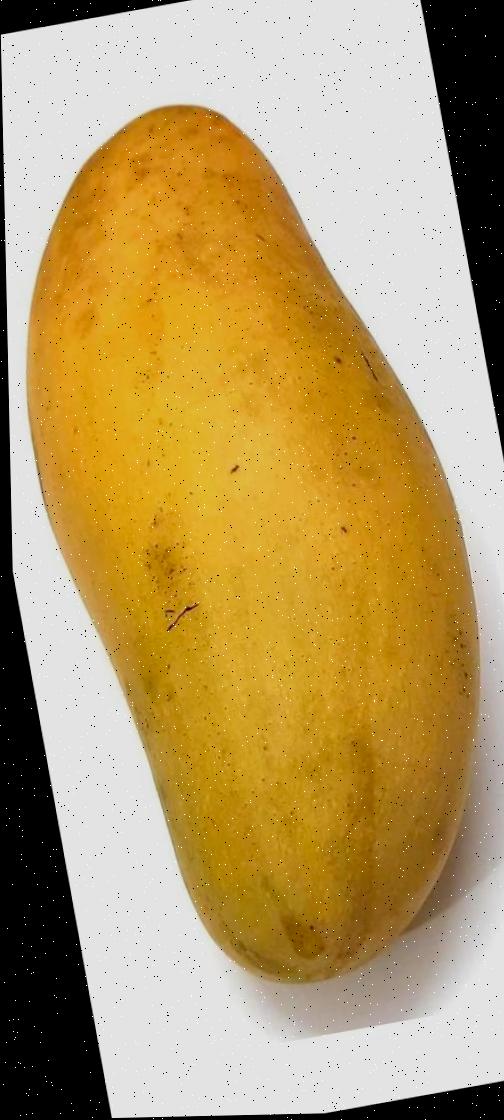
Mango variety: Banana Mango